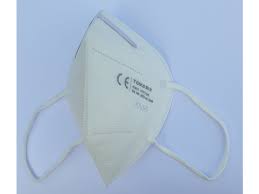
Waste category: trash